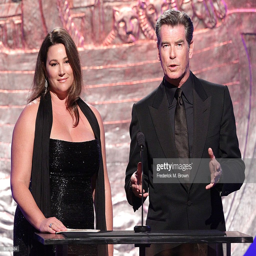
actor and environmentalist speak during awards .